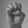
ASL letter: E